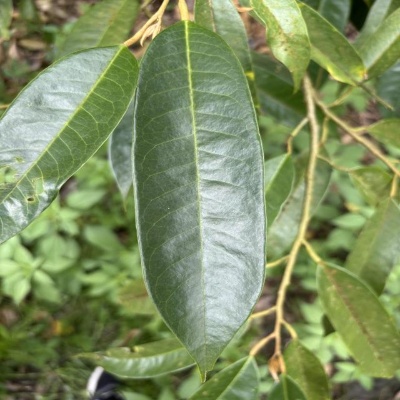
Label: Leaf_Healthy